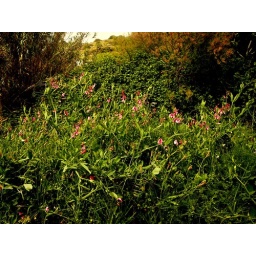
unknown pink flowers probably sweet peas near boca de rio